Đạm Phương

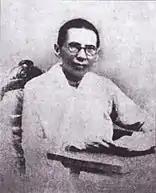
Đạm Phương

Đạm Phương (1881–1947) whose birth name was Công Ngữ Đồng Canh, often called Đạm Phương nữ sử was a poet, a popular cultural and social activist, and a writer in Vietnam during the first half of the 20th century. She was the grandchild of king Minh Mạng and the daughter of duke Nguyễn Phúc Miên STriện.